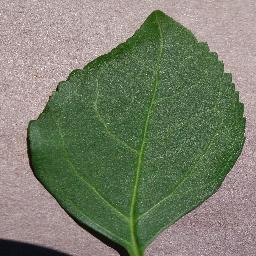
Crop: cherry
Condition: (including_sour)_healthy